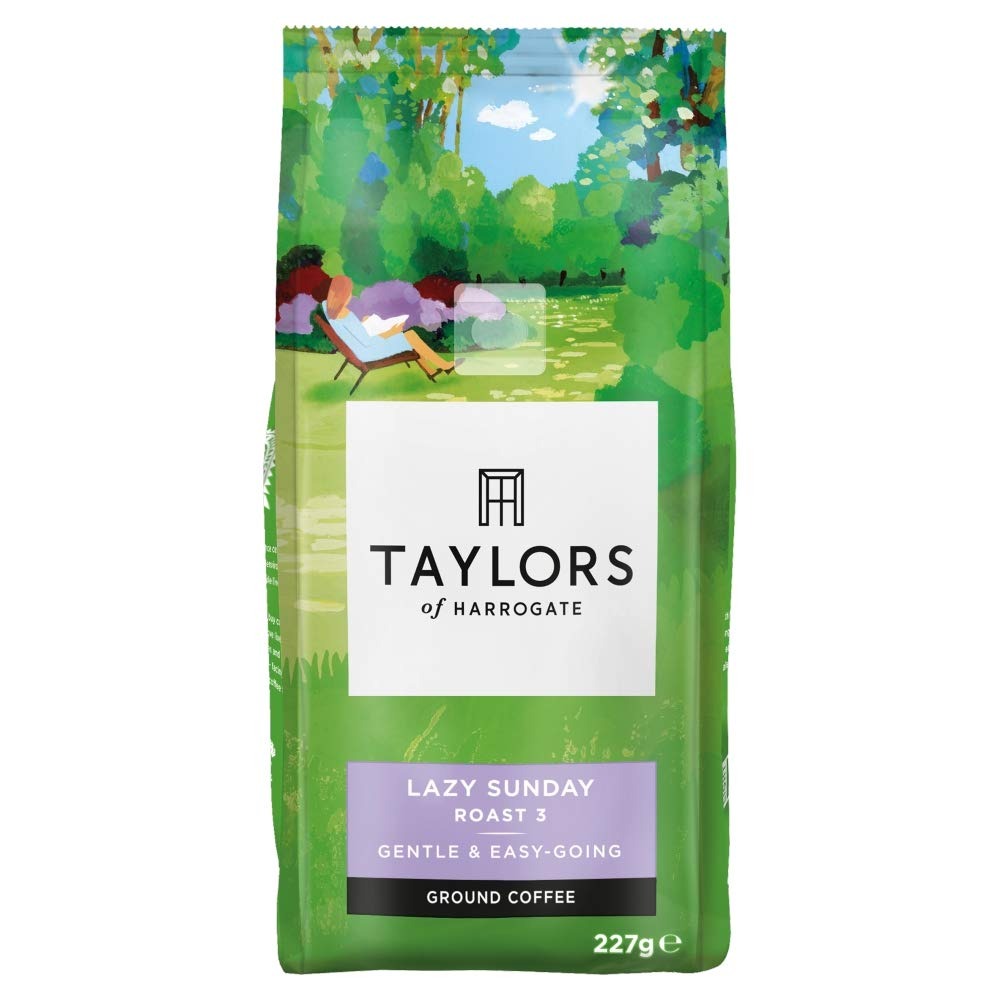
Item Name: Taylors Of Harrogate - Lazy Sunday Ground Coffee - 227g (Pack of 3)
Bullet Point 1: Smooth and moreish
Bullet Point 2: Strength medium roast-3
Bullet Point 3: Ground for all coffee makers
Bullet Point 4: Rainforest alliance certified
Bullet Point 5: Cafetière brew guide : 1 tbsp coffee (15 g) per mug (250 ml), Pour freshly boiled water Stir, brew 4-5 mins, plunge
Bullet Point 6: Package may vary
Product Description: Press pause... and sink into your comfiest chair. This coffee has been lovingly slow-roasted to develop flavours of smooth milk chocolate and gentle citrus for a soft, easy-going character. It's perfect for weekend relaxation. Everything we do at Taylors is devoted to thrilling your taste buds. We individually roast each blend to its perfect point on a scale of 3 to 7, from light and gentle to dark and intense. We’re an independent family tea and coffee company from Harrogate in Yorkshire. We have strong family values, like a love for fairness, quality, creativity and the importance of treating people with respect. All of the tea and coffee we buy comes from independently certified farms and co-operatives
Value: 23.835
Unit: Ounce

Price: 36.1